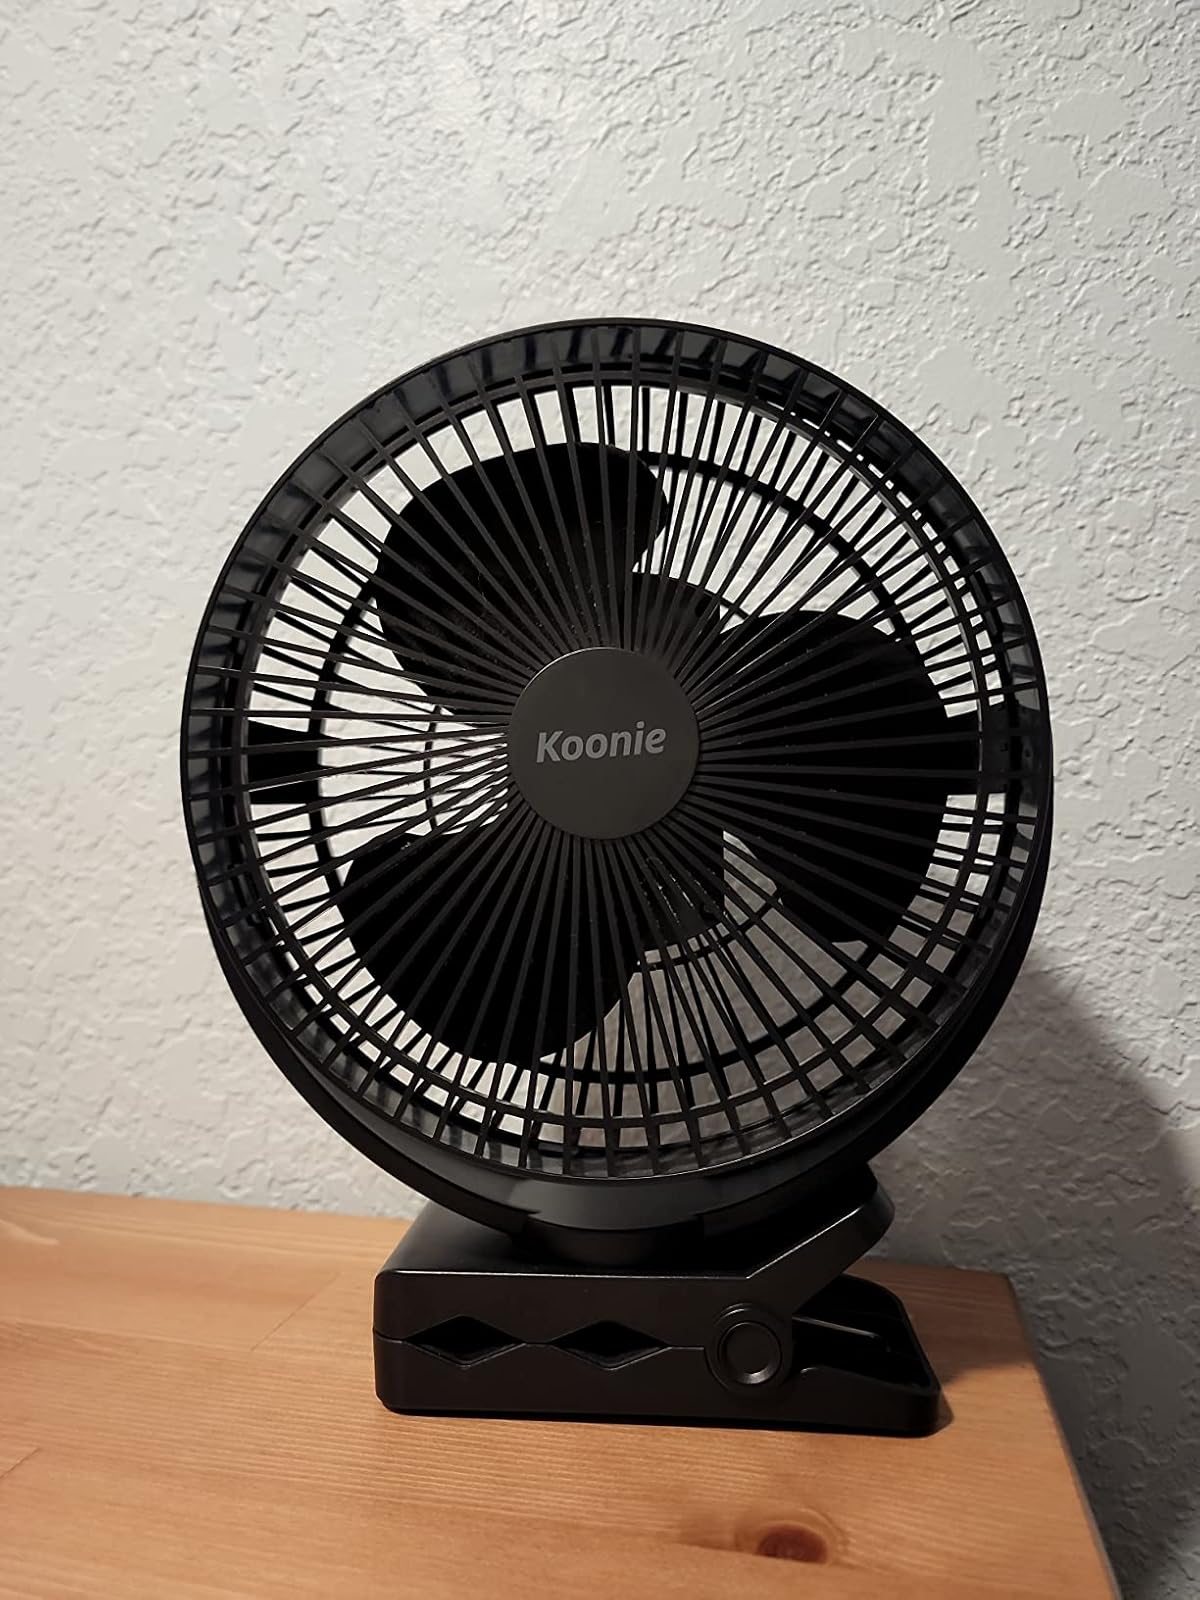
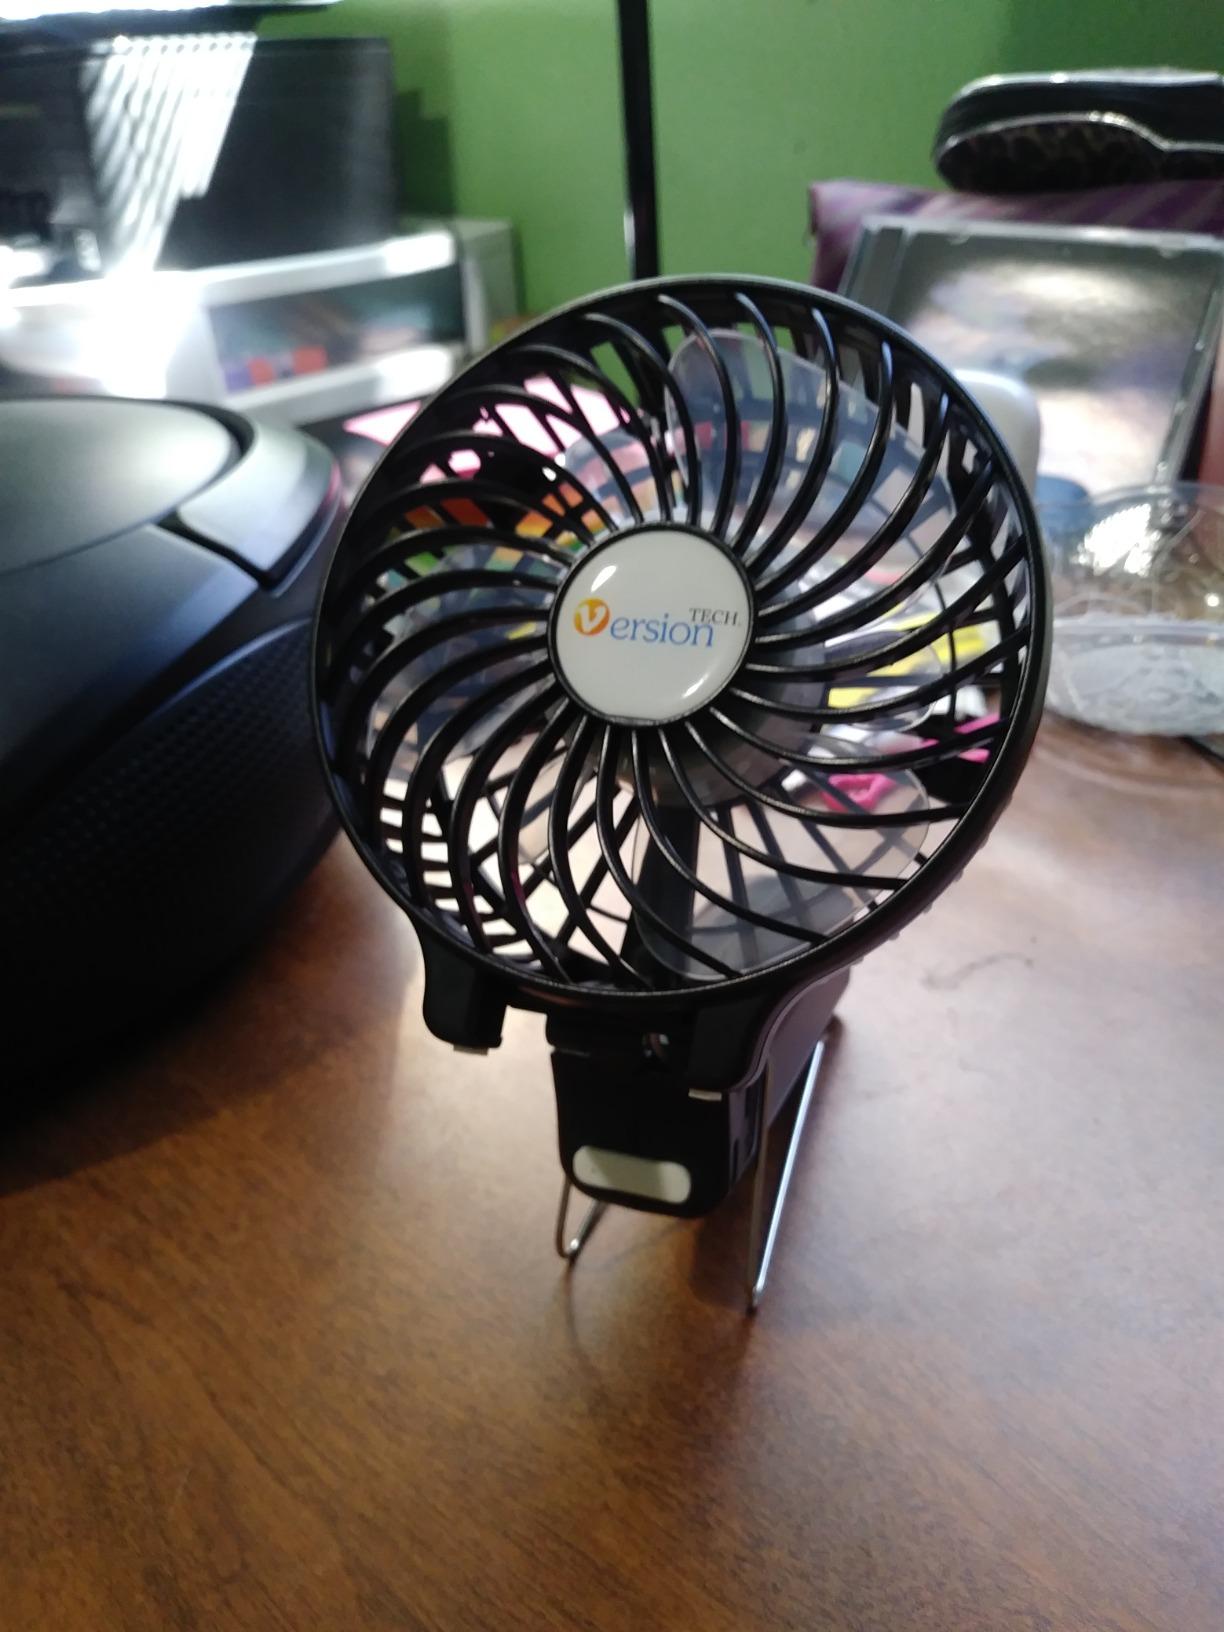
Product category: fan
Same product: no